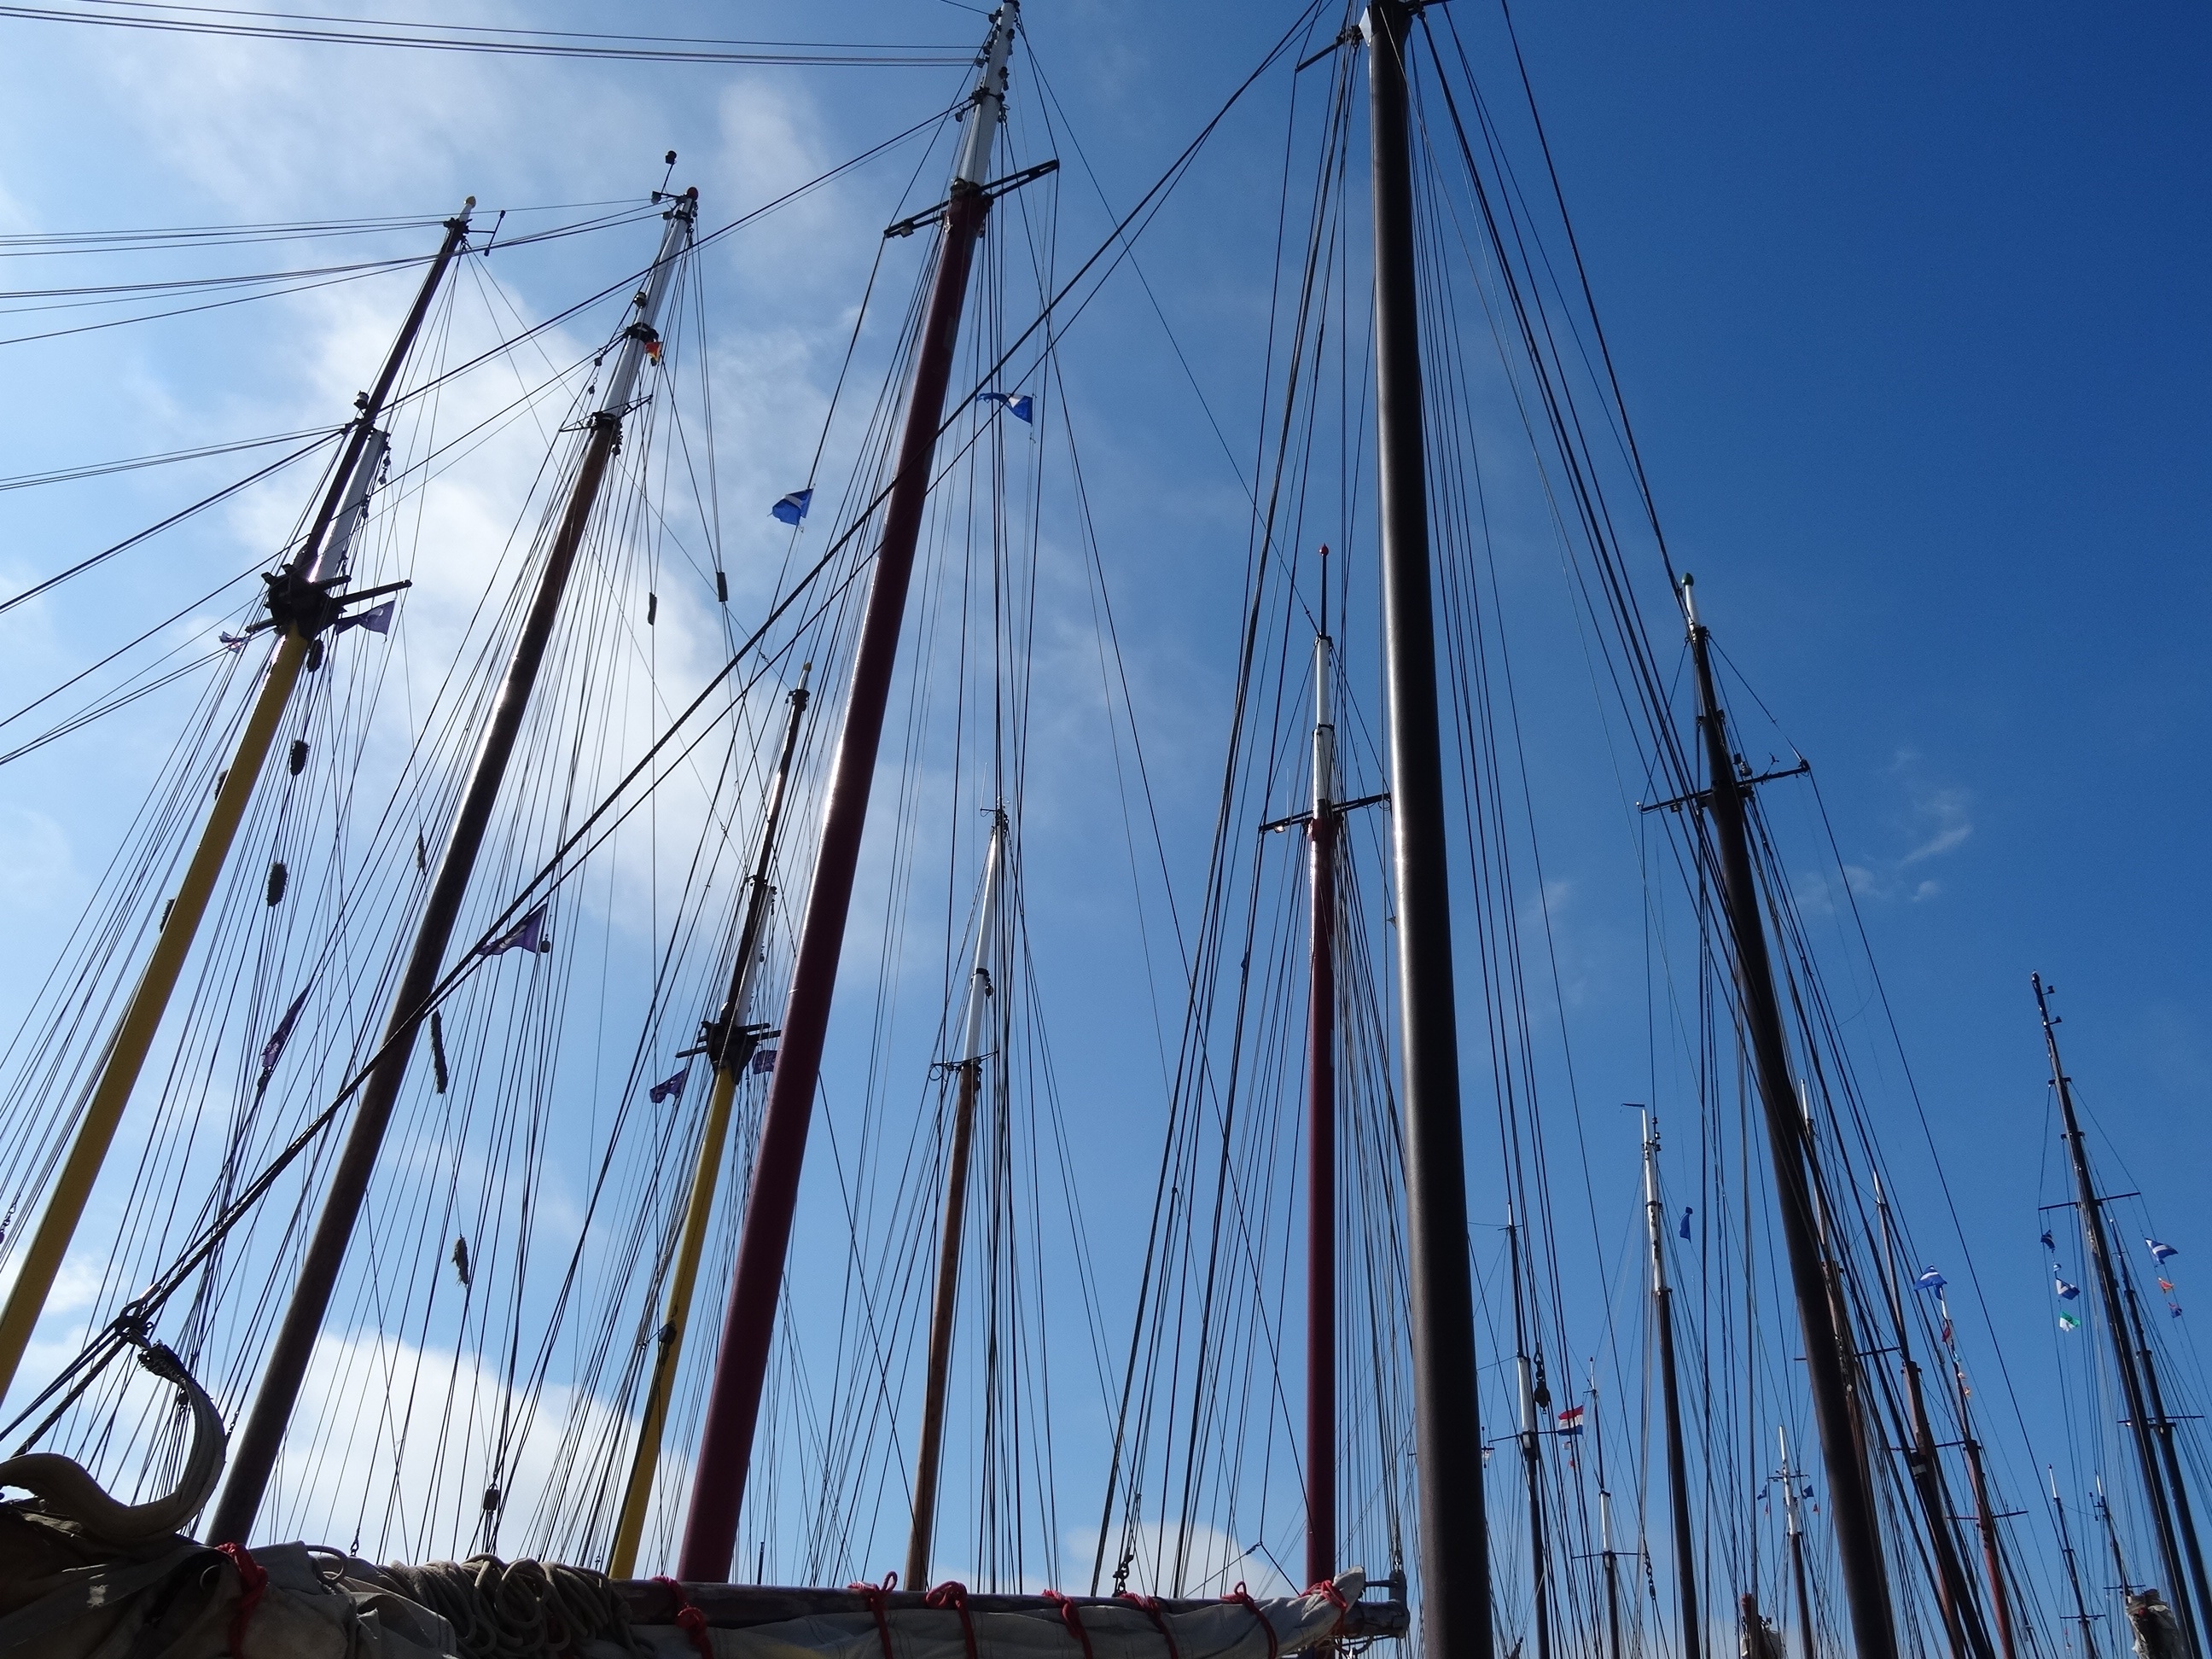
sky, boat, ship, vehicle, mast, sailing, sailboat, ships, sail, watercraft, schooner, windjammer, sailing ship, tall ship